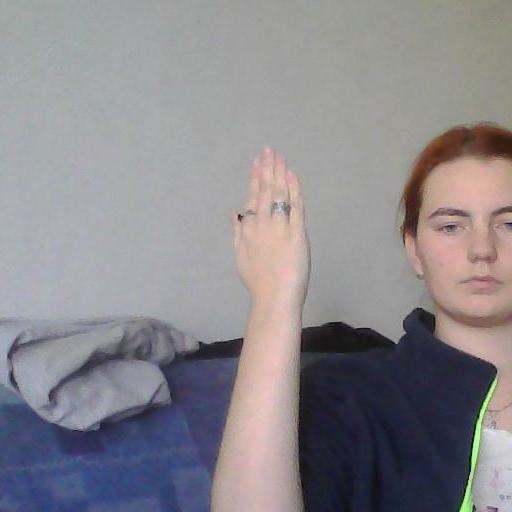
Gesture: stop_inverted